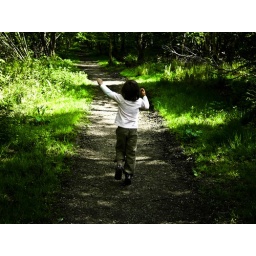
Ethan runs in the forest behind his old house